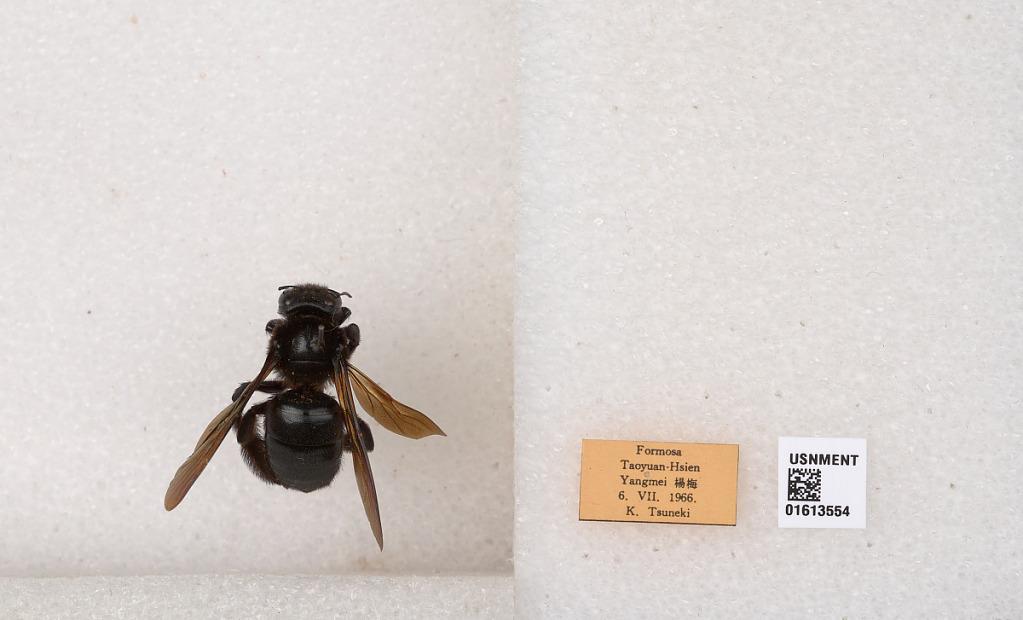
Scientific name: Xylocopa (Biluna) tranquebarorum formosana Matsumura
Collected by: K. Tsuneki
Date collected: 1966-8-6
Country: Taiwan
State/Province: Taiwan
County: Taoyun
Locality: Yangmei